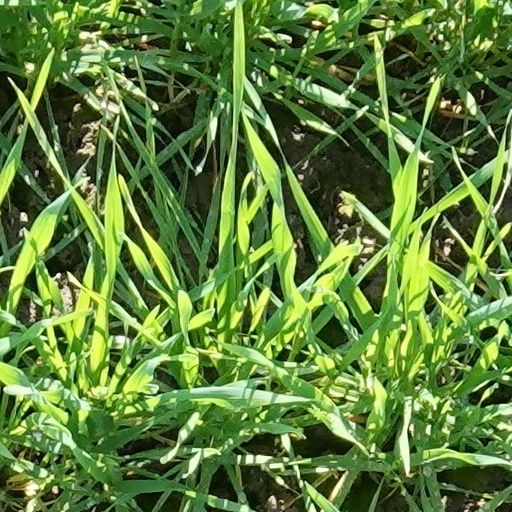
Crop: wheat